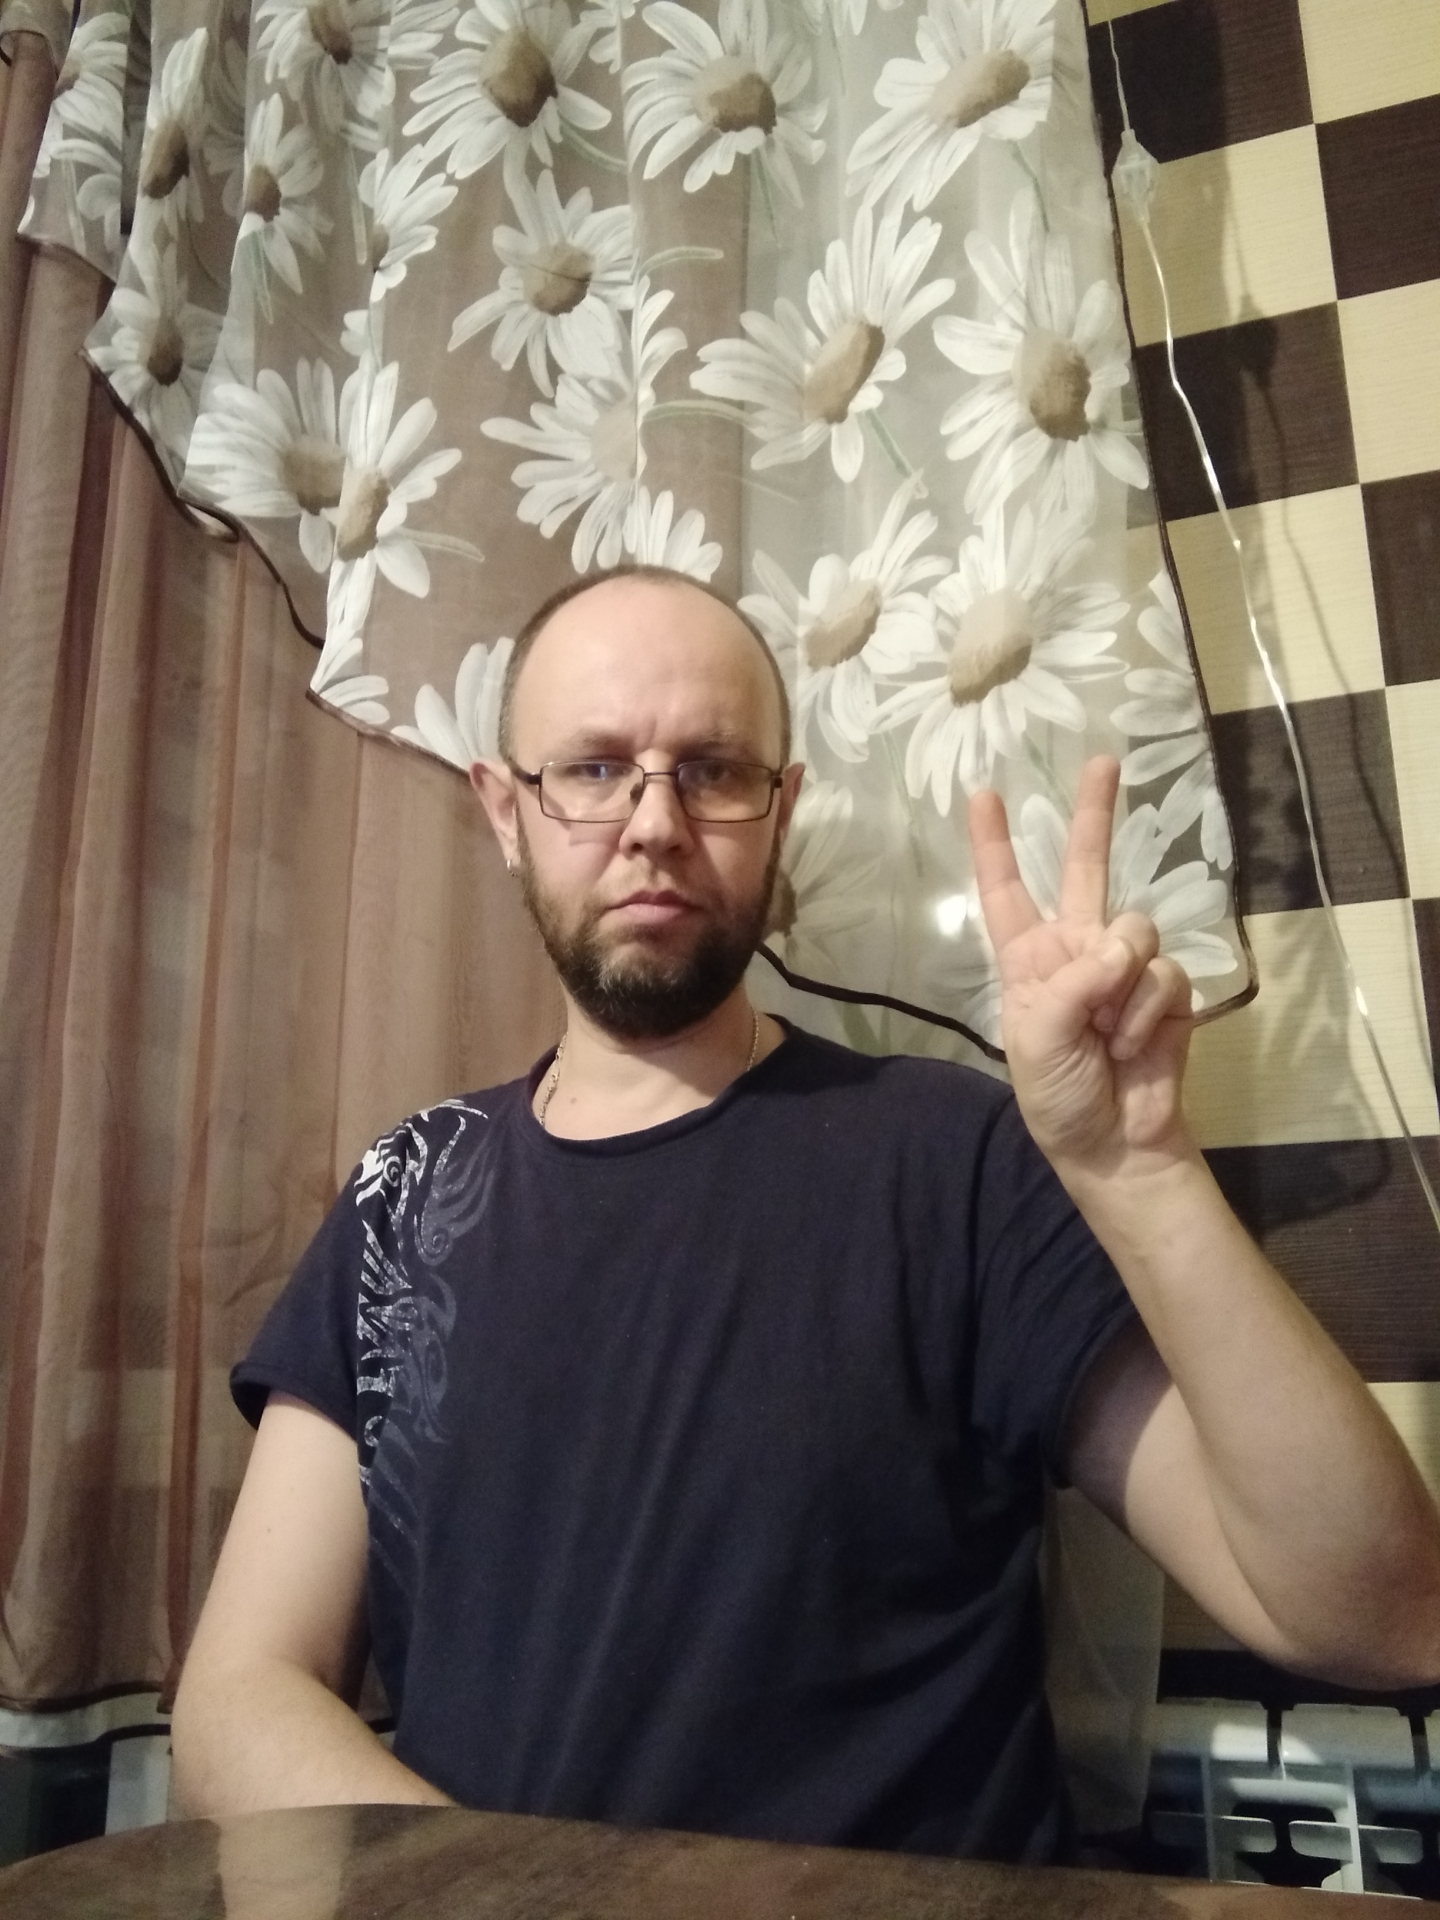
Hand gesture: peace